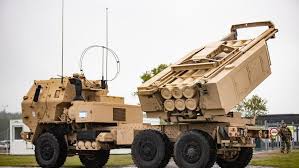
Label: Self Propelled Artillery